Abdominal cavity

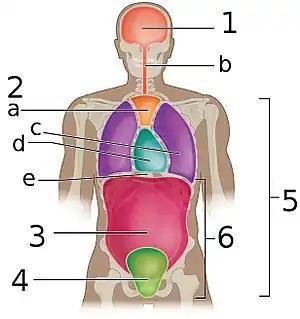
The abdominal cavity is labeled 3 in this image, and together with the pelvic cavity (4) it makes up the abdominopelvic cavity 6.

Organs of the abdominal cavity include the stomach, liver, gallbladder, spleen, pancreas, small intestine, kidneys, large intestine, and adrenal glands.